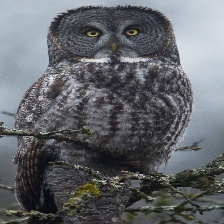
Species: GREAT GRAY OWL
Scientific name: STRIX NEBULOSA
ImageNet parent category: great_grey_owl